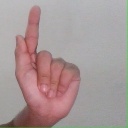
अक्षर: ळ